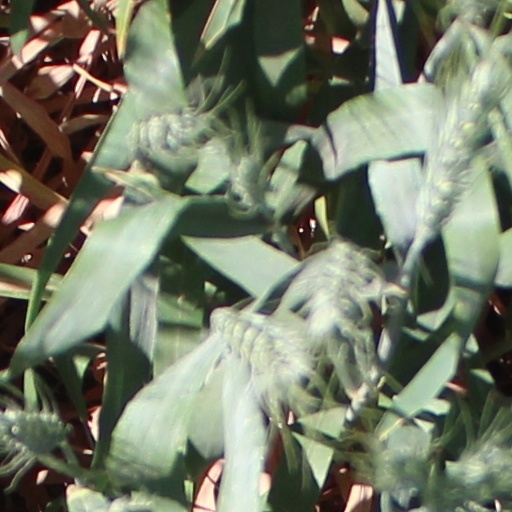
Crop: wheat